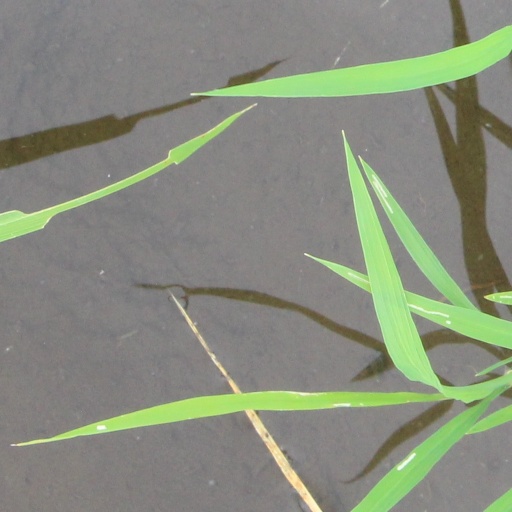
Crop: rice